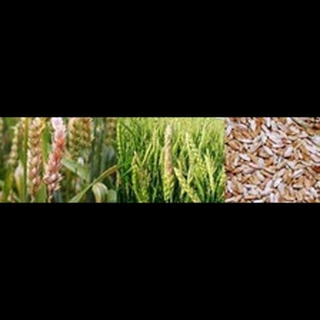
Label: wheat_leaf_blight